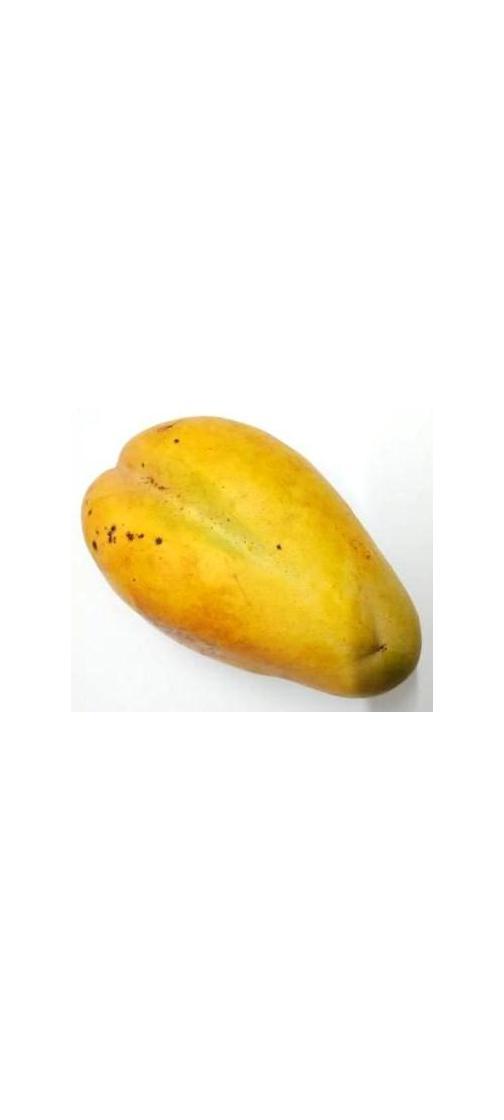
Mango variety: Bari-11